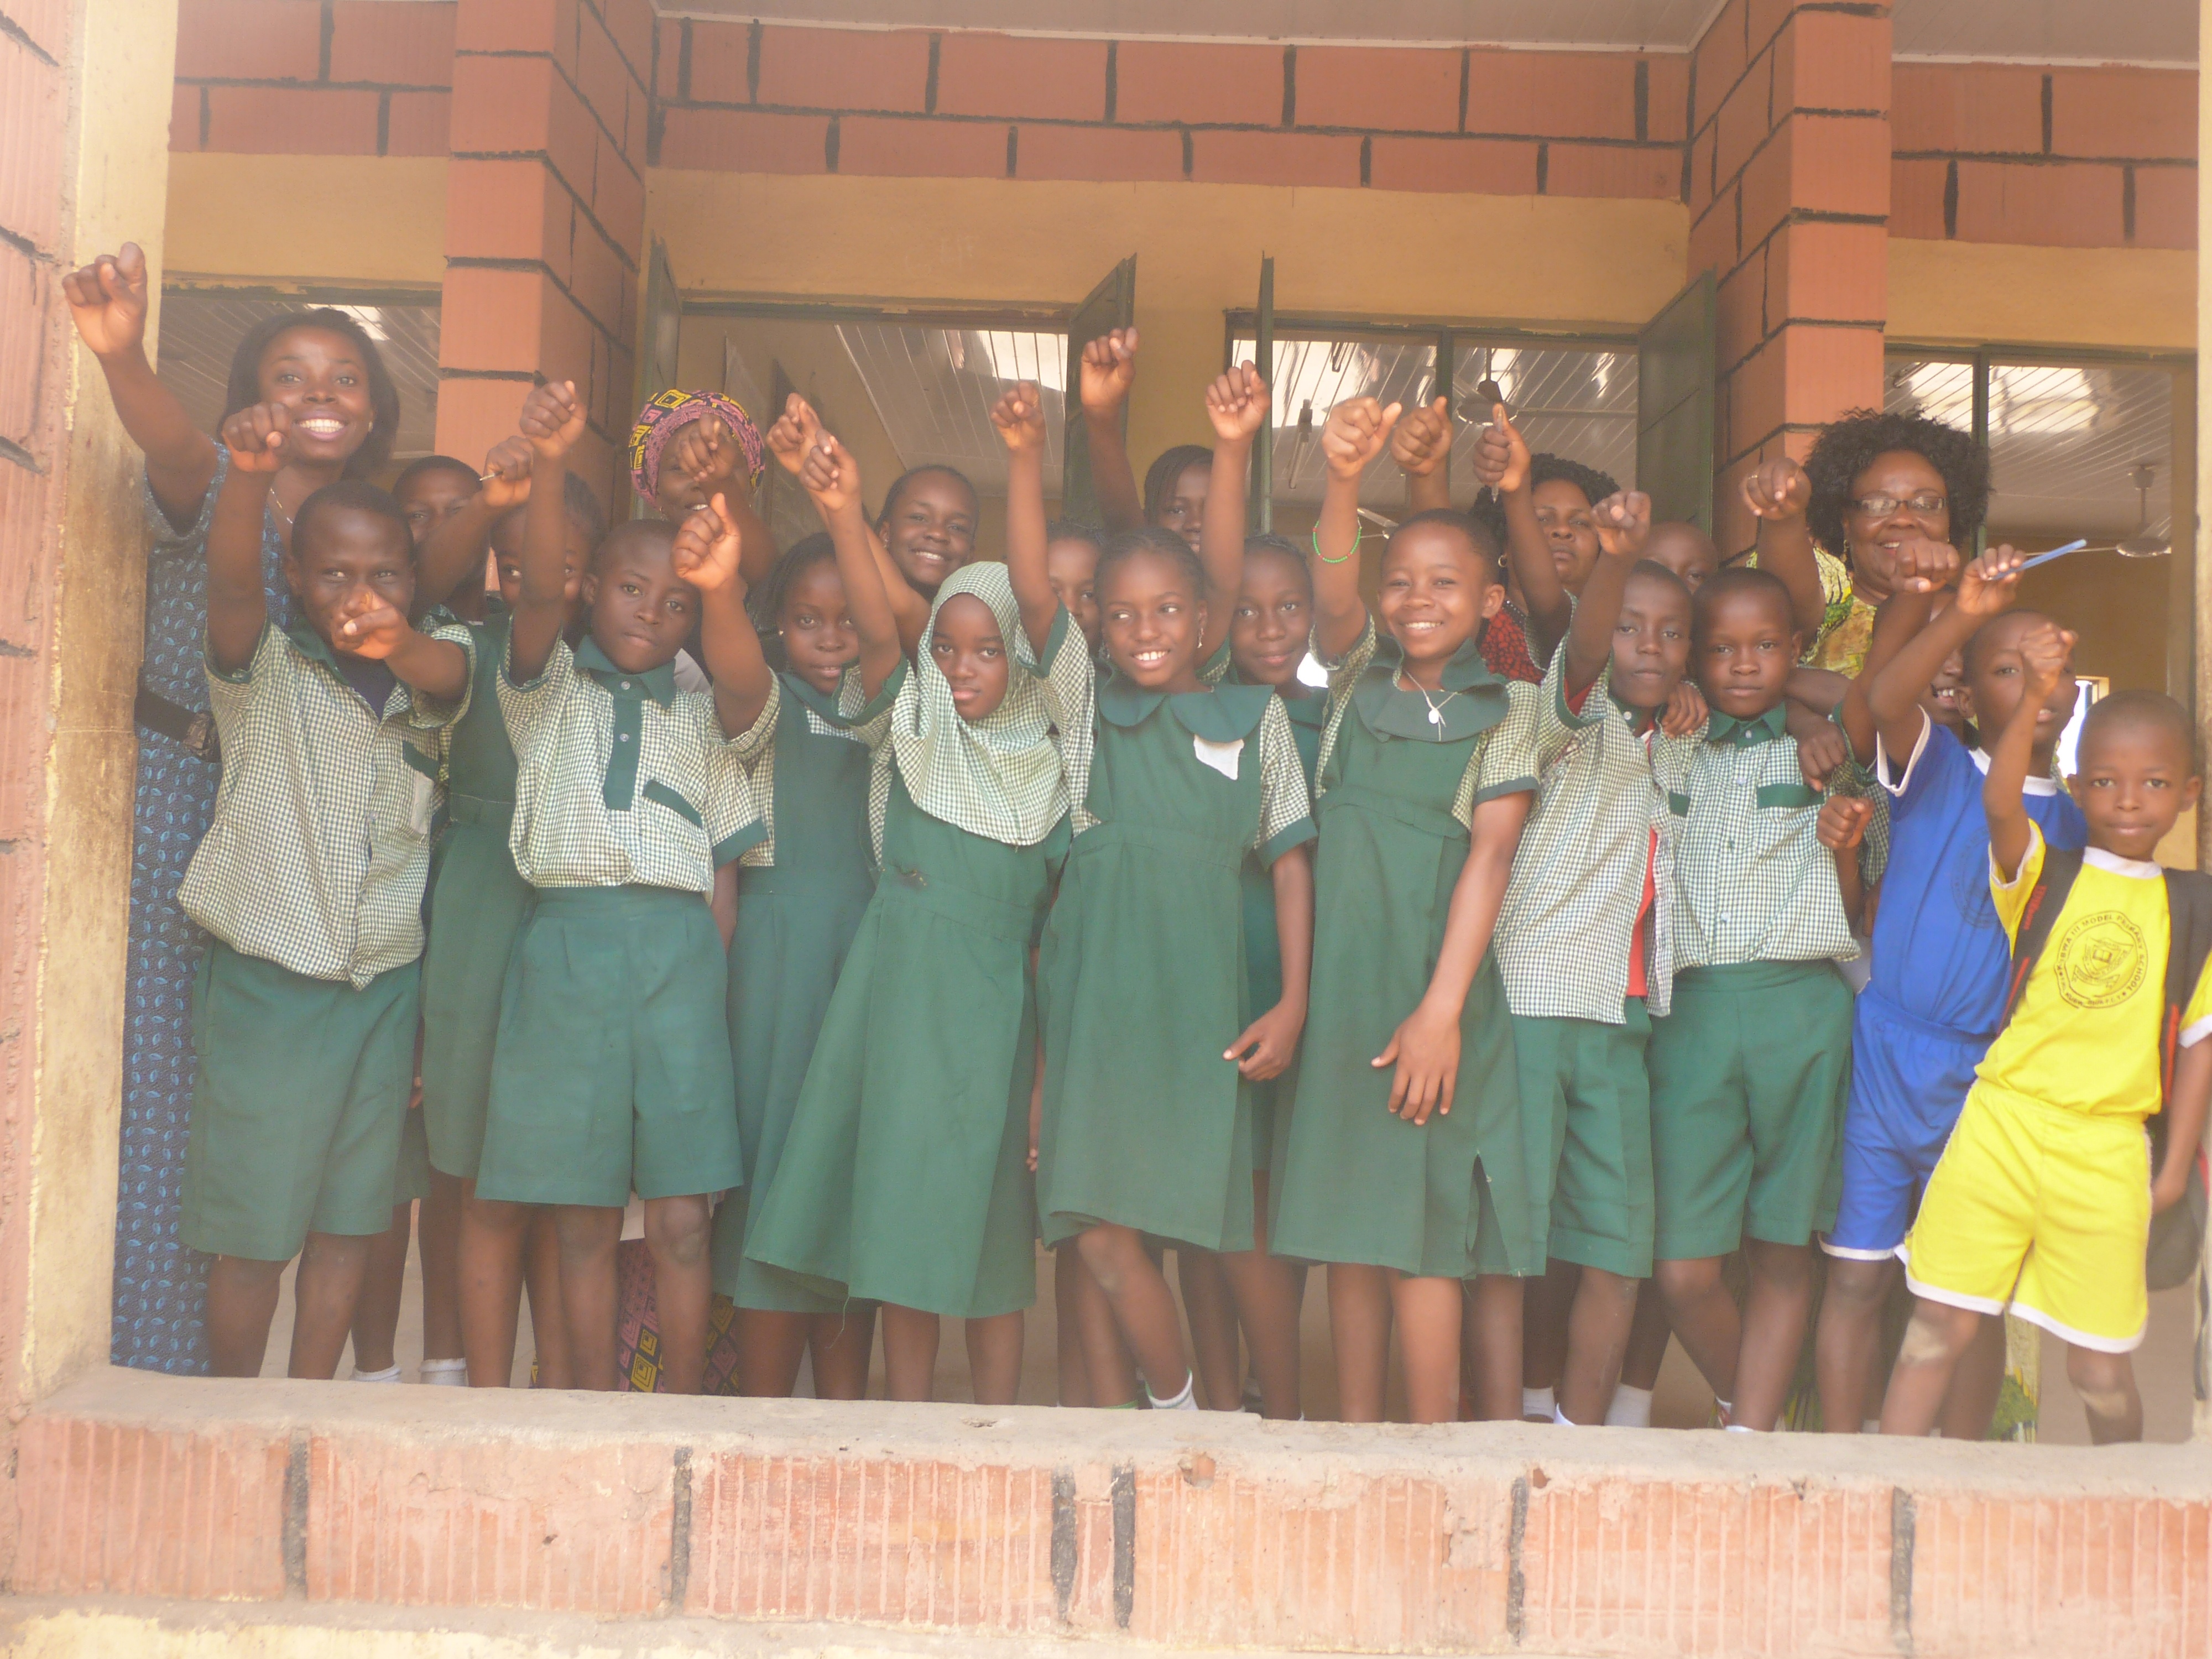
person, people, youth